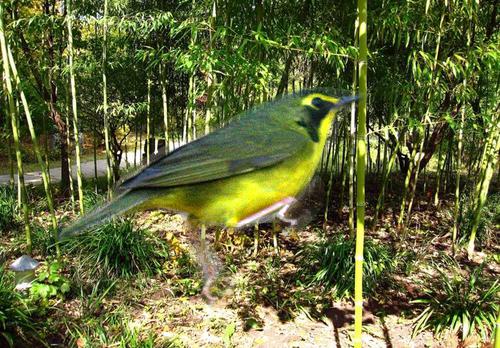
Bird species: Kentucky_Warbler
Bird type: landbird
Background: land